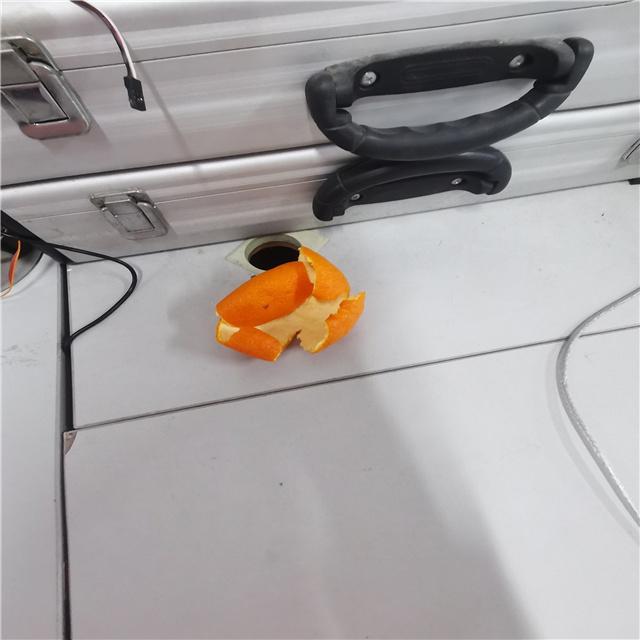
Label: peels